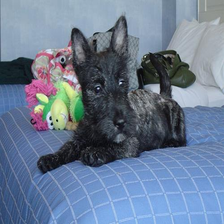
Species: dog
Breed: scottish terrier